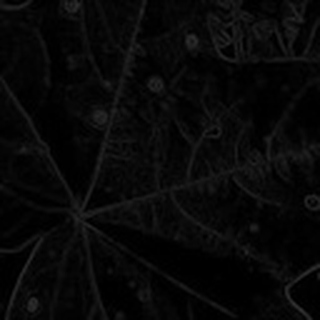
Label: cotton_target_spot